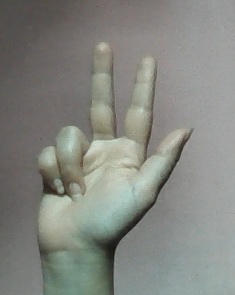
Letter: al